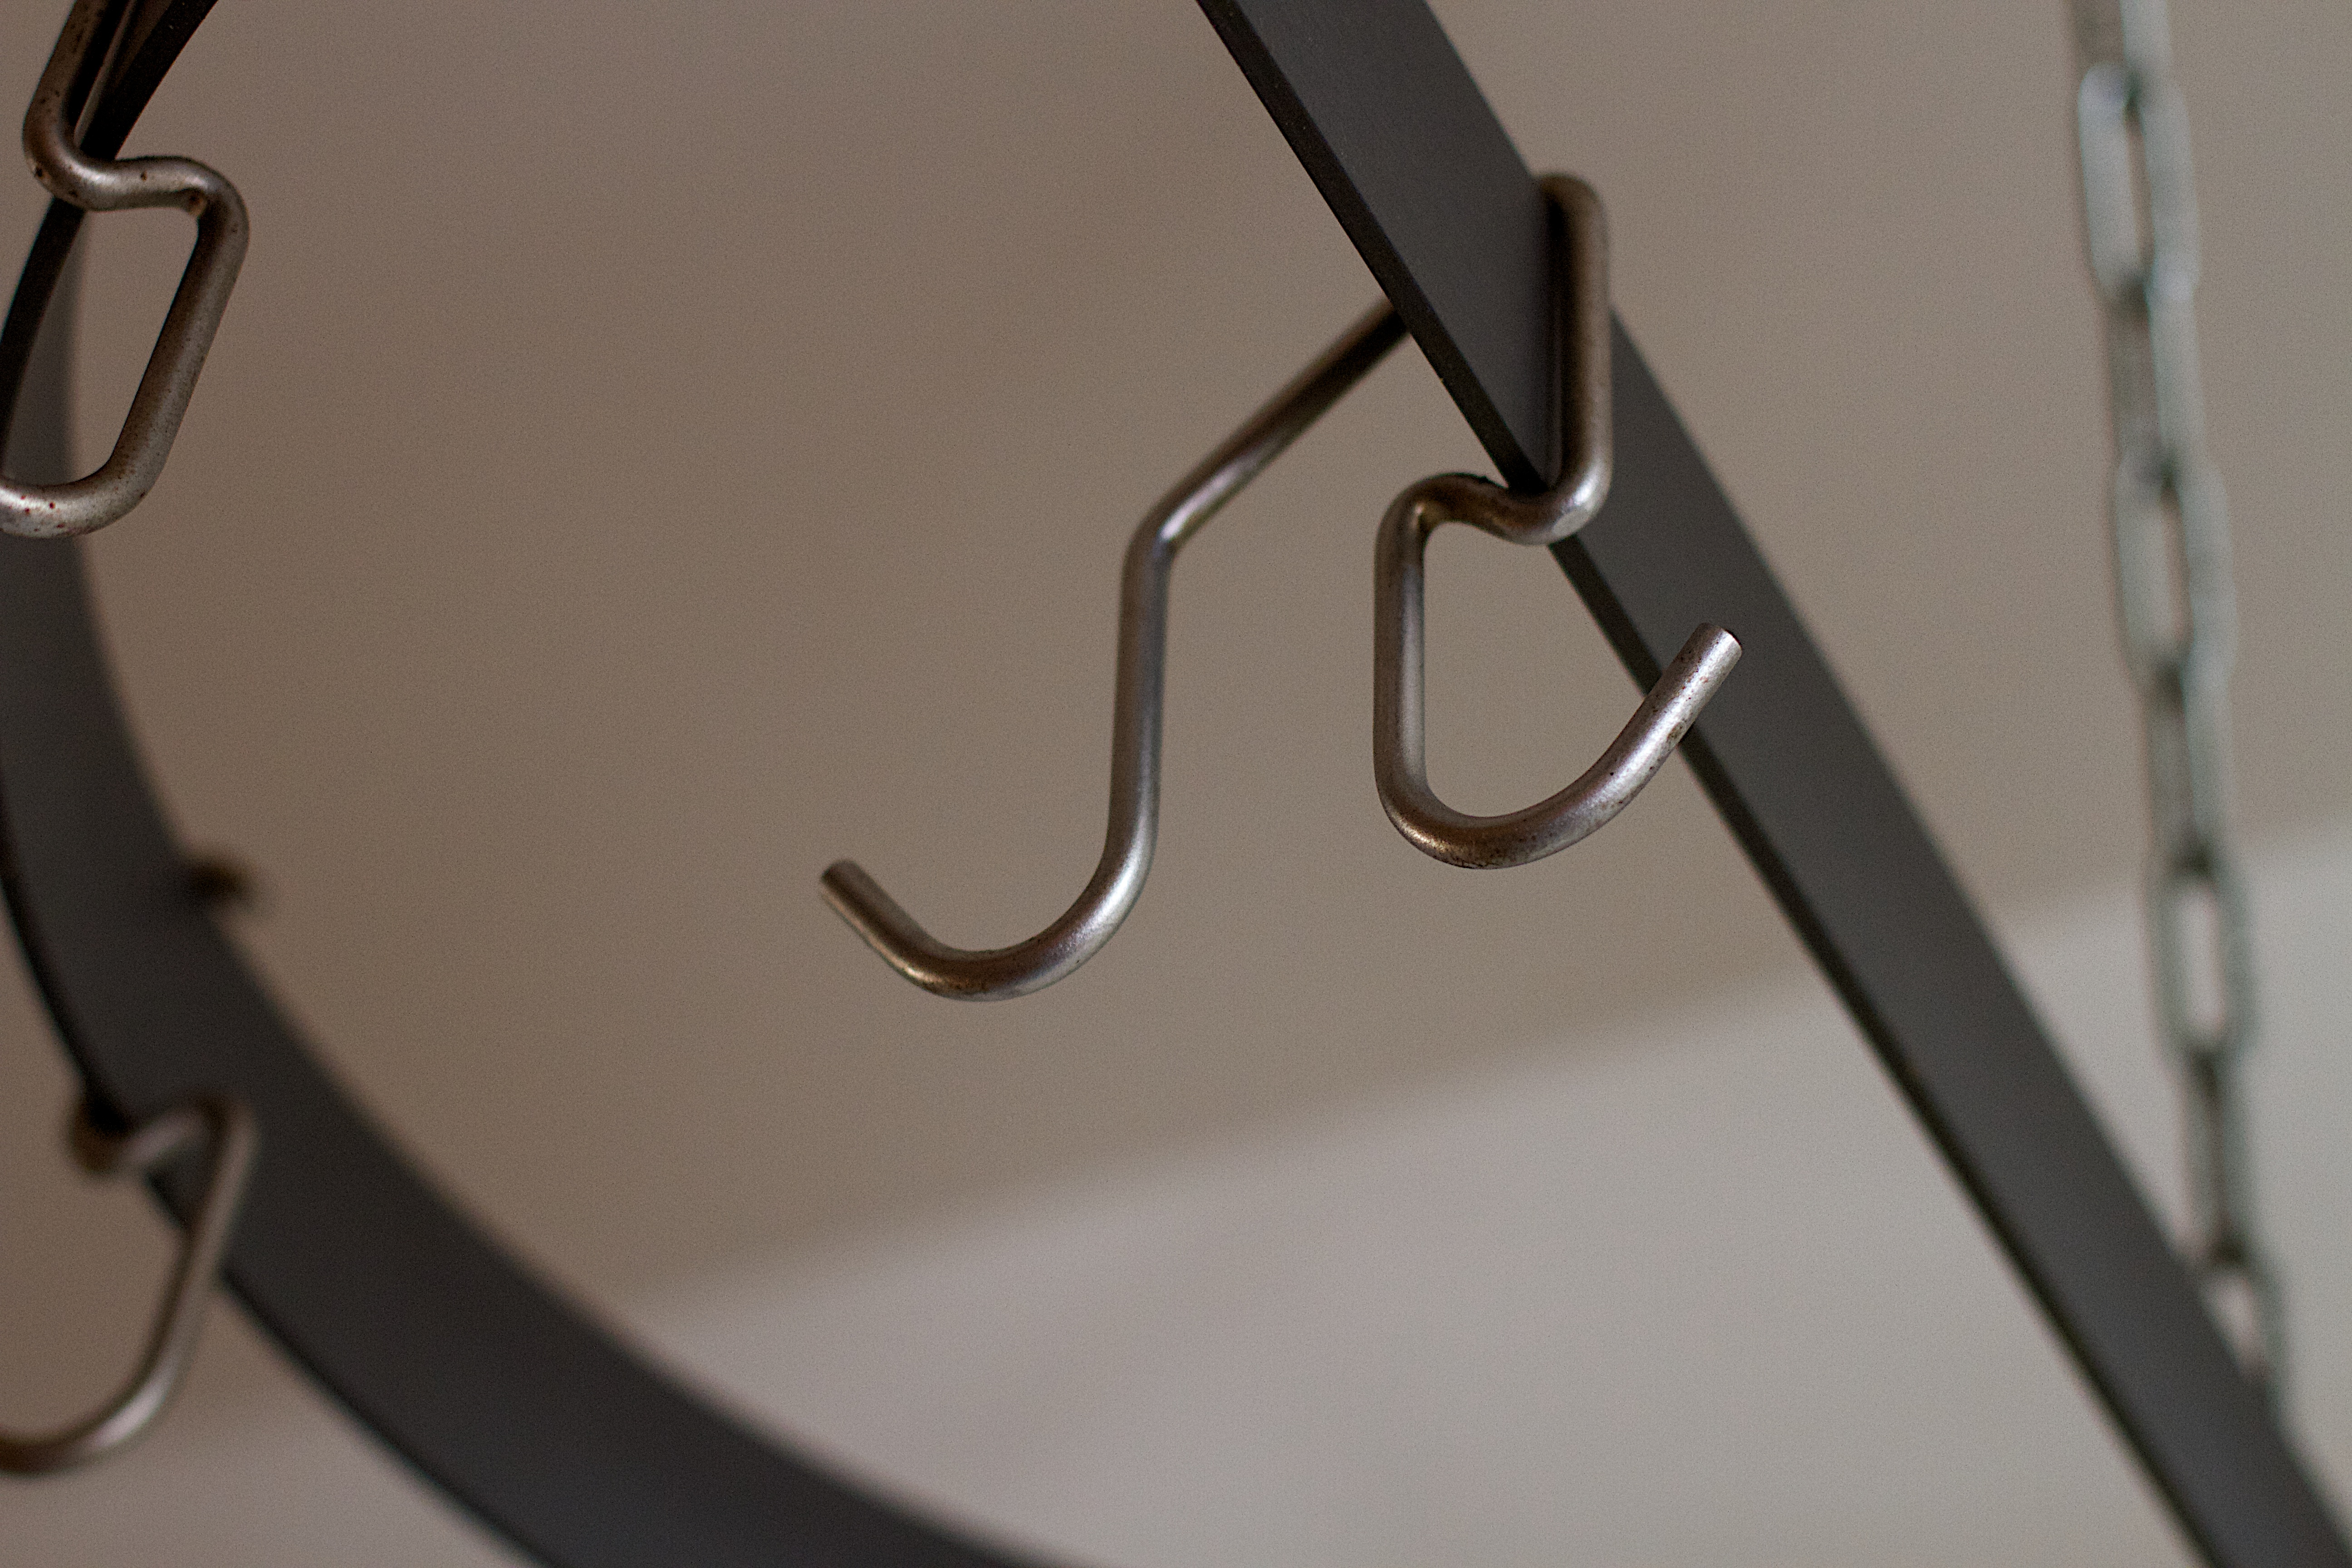
circle, product, sunglasses, glasses, eyewear, raildog, vision care